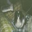
Label: dog